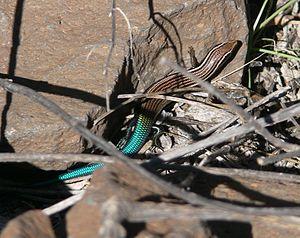
Chalcides sexlineatus est une espèce de sauriens de la famille des Scincidae.